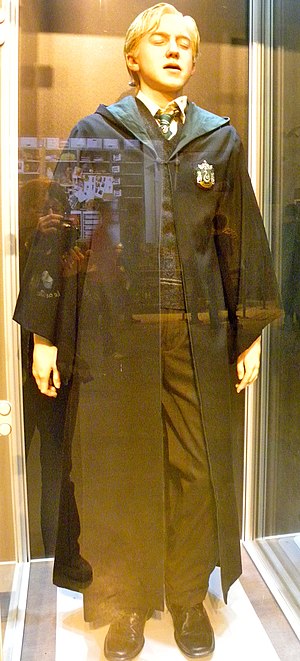
Draco Malfoy / Draco på skolen
Draco Malfoy er en fiktiv person fra J.K. Rowlings bogserie om Harry Potter. Han er Harrys ærkefjende på Hogwarts, samt tidligere eliksirmester Severus Snapes yndlingselev.